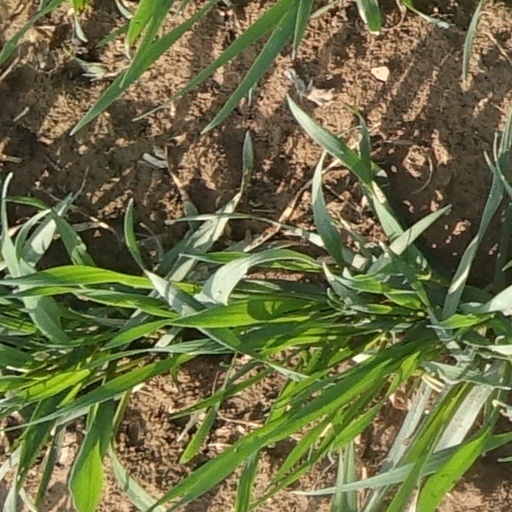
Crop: wheat